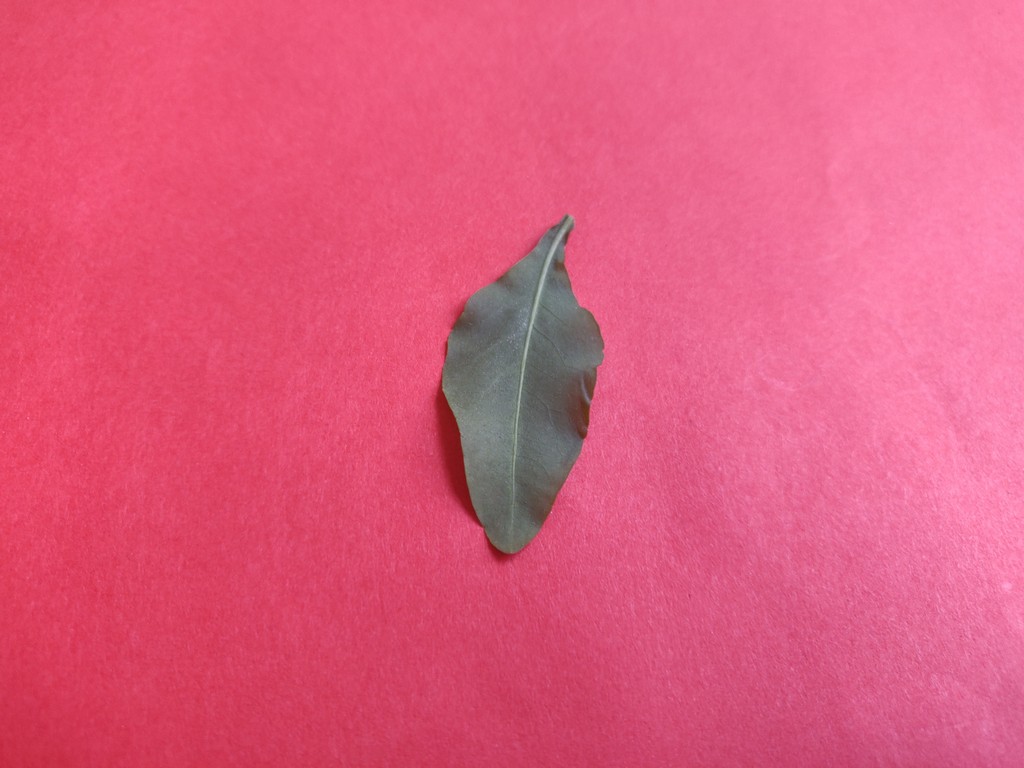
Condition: Healthy
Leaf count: single
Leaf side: back